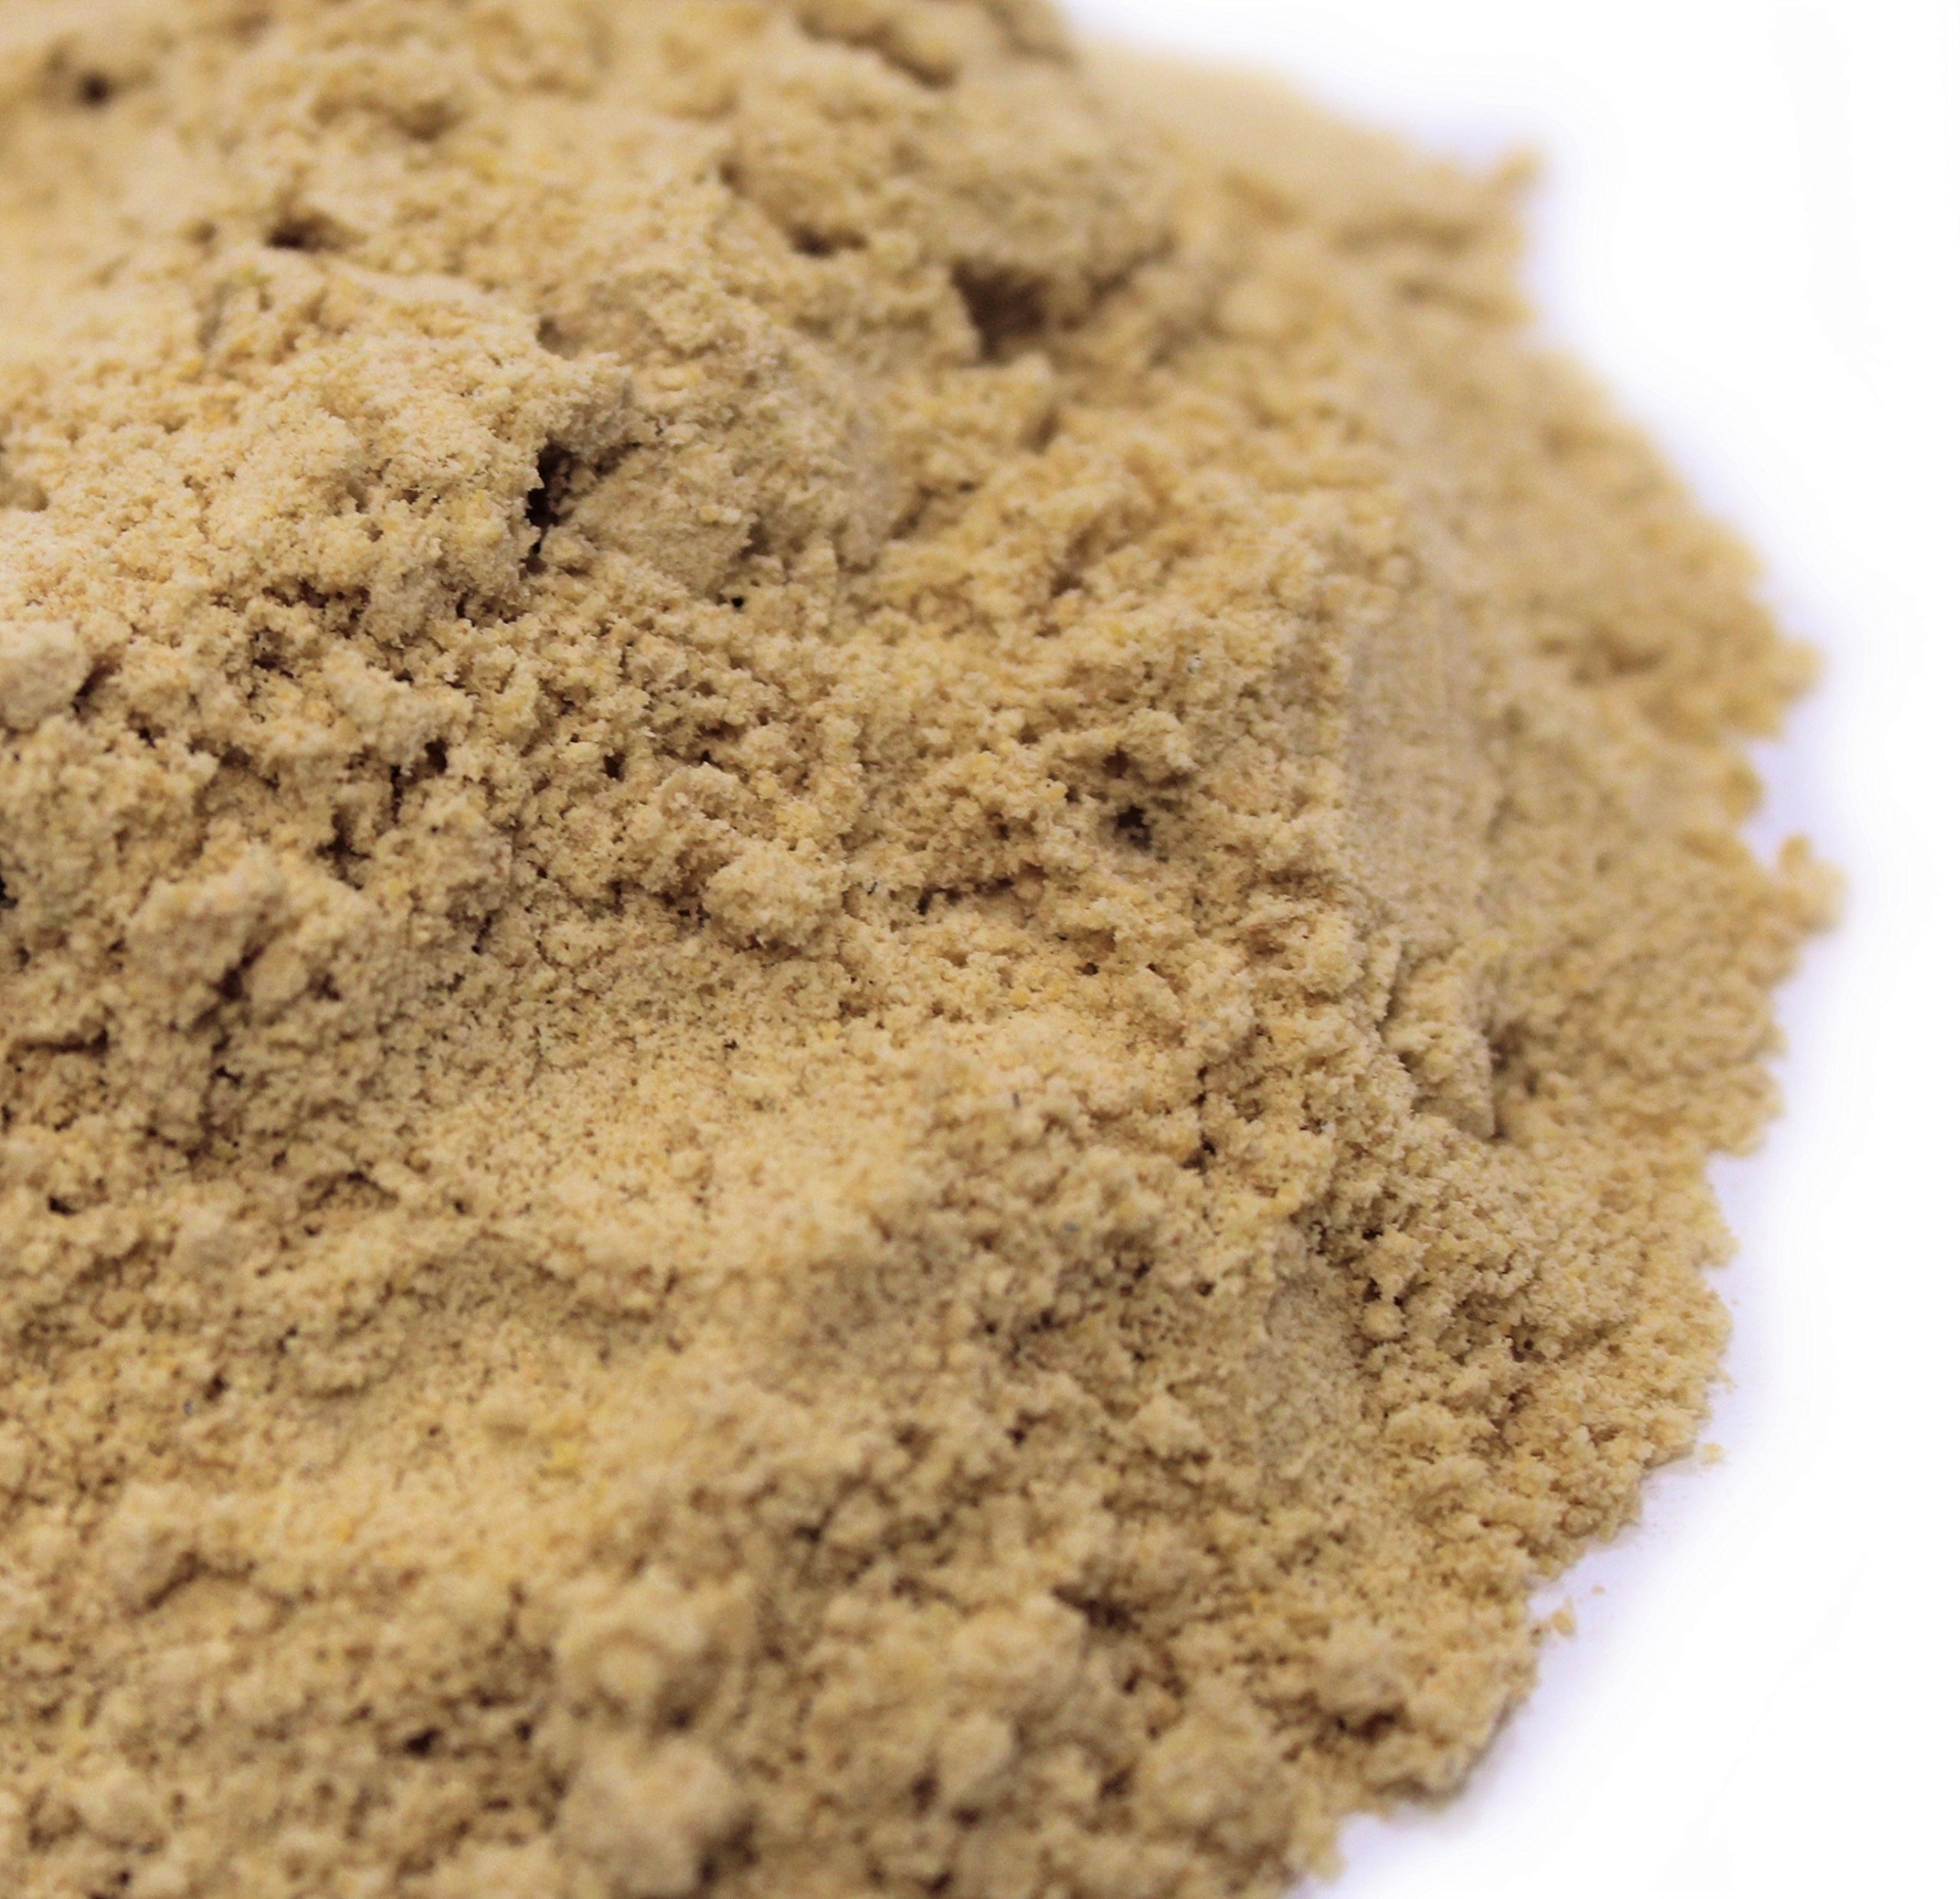
Item Name: Ground Yellow Mustard Seeds by Its Delish, (5 lbs)
Bullet Point 1: PREMIUM Gourmet Ground Mustard Seeds Powder
Bullet Point 2: VALUE SIZE Bulk bag Its Delish brand
Bullet Point 3: TASTE & HEALTH Enhance your culinary experience with hearty flavor, bold taste and vibrant aroma
Bullet Point 4: PERFECT for barbecue recipes, potato salad, cole slaw, chicken, meats and salad dressing
Bullet Point 5: QUALITY Certified Kosher OU Packaged in the USA 100% Natural Shipped to you fresh!
Product Description: <p></p><b>Ground Mustard Seed Powder by Its Delish </b> <p></p> Our ground mustard comes from highest gourmet quality select seeds. Use it for your favorite savory recipes and barbecue dishes. You can blend it with water or with other spices and seasonings. It has a nice flavor and color, making this great for deviled eggs, potato salad, coleslaw and salad dressings. Enjoy!<p></p><b>About It's Delish!</b> <p></p>It's Delish was established in 1992 and is located in North Hollywood, California. It's Delish is a food manufacturer and distributor who produces over 500 gourmet food products including licorice, sour belts, taffies, caramels, Jordan almonds, chocolates, nuts, fruits, trail mixes, spices, and the spice blends. It's Delish also produces organics and all natural products. We give you the opportunity to order from the factory direct!<p></p>It’s Delish! prides itself on the four pillars that are at the foundation of everything we do.<p></p>Innovation Quality Value Service
Value: 1.0
Unit: Count

Price: 31.99